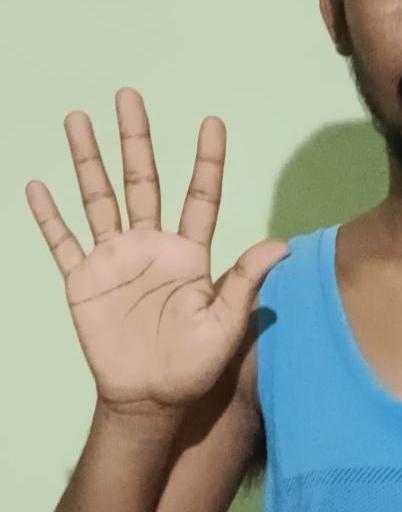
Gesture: palm